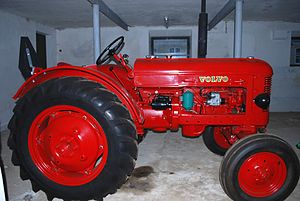
Traktor
Volvo T 25 1956 31 hk benzintraktor
En traktor er et terrængående motordrevet køretøj til at trække og drive tilhørende landbrugsredskaber. Traktorer er et af de vigtigste redskaber i landbrugssektoren, men anvendes også som transportredskab i industri og skovbrug samt som entreprenørmaskiner.